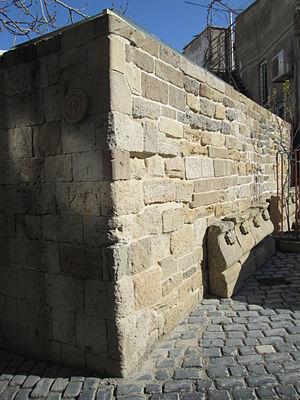
La mosquée Djin est une mosquée historique du XIVe siècle. Il fait partie de la vieille ville et du palais des Chirvanchah et est situé à Gala, dans la ville de Bakou, en Azerbaïdjan. Le bâtiment a également été classé monument architectural national par décision du Cabinet des ministres de la République d'Azerbaïdjan en date du 2 août 2001, n ° 132.